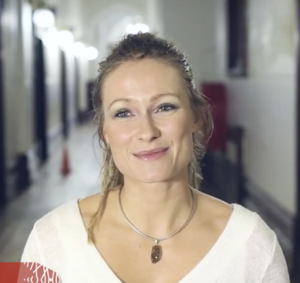
Adriana Marais est une physicienne théoricienne et technologue sud-africaine, directrice de la Foundation for Space Development, en Afrique du Sud, une organisation qui vise à inspirer les enfants des pays en développement par l'éducation et la science.